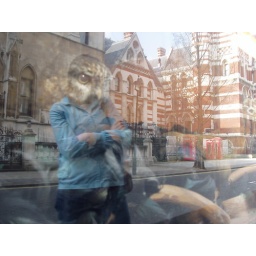
My head is a kestrel. Strange pub window near Holborn with stuffed birds etc.